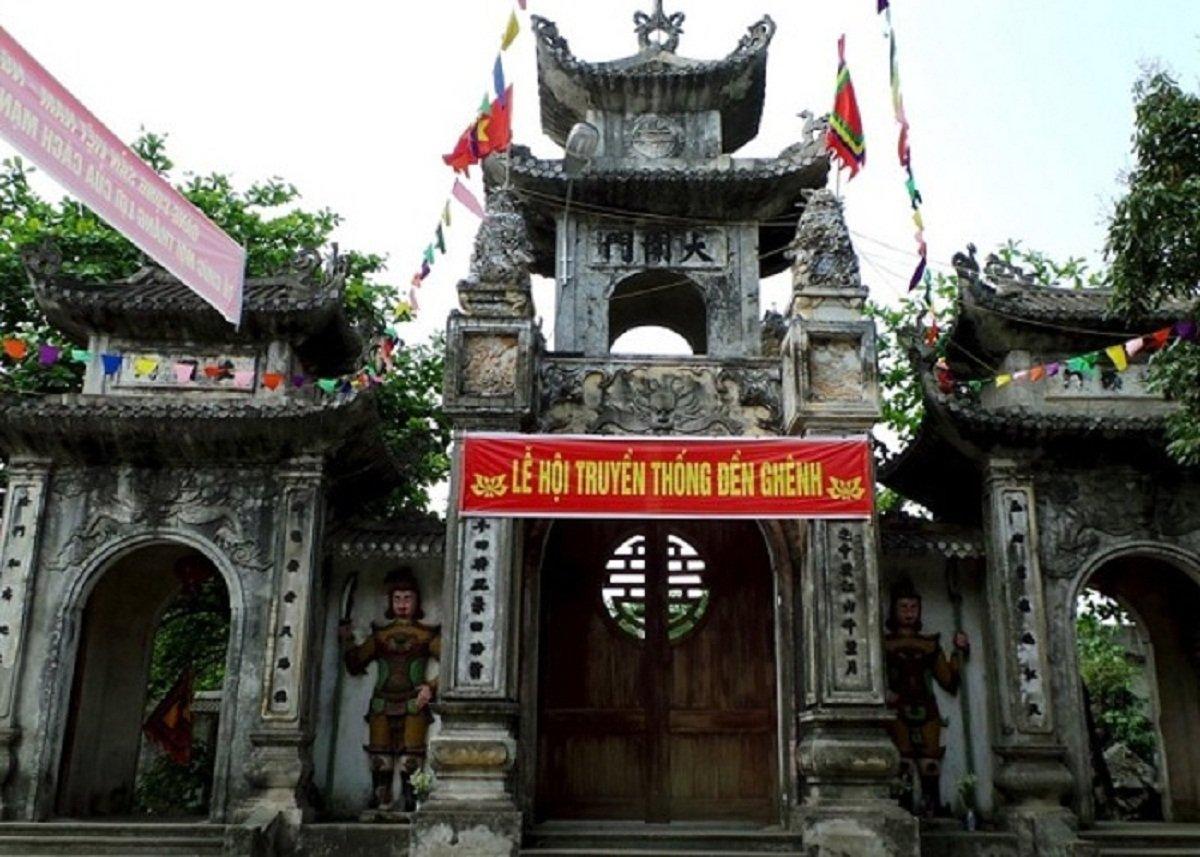
đây là khung cảnh xuất hiện ở khu vực cổng của một ngôi đền